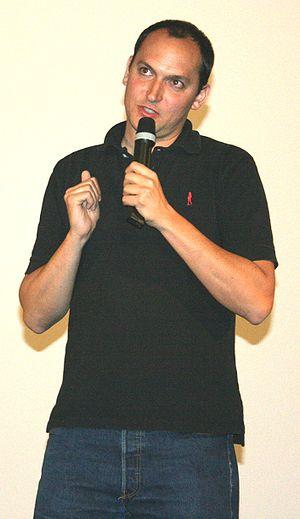
Louis Leterrier à l'avant-première de L'Incroyable Hulk diffusée à l'UGC Ciné Cité Bercy, à Paris.